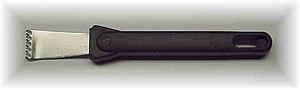
Un zesteur est un ustensile de cuisine permettant de prélever le zeste des agrumes.